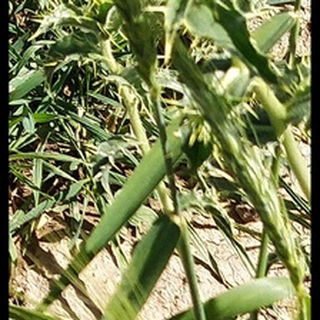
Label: healthy_wheat